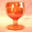
Label: cup